Antim: The Final Truth

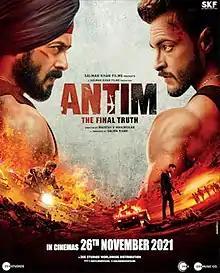
Theatrical release poster

Antim: The Final Truth is a 2021 Indian Hindi-language action film directed by Mahesh Manjrekar and produced by Salman Khan Films. Distributed by Zee Studios, it is a remake of the Marathi film "Mulshi Pattern", and stars Salman Khan, Aayush Sharma, Mahima Makwana and Jisshu Sengupta. The story revolves around the face-off between a Sikh police officer (Salman Khan) and a gangster (Aayush Sharma), and like the original, it explores the hard conditions faced by farmers that pushes some of them towards crime.